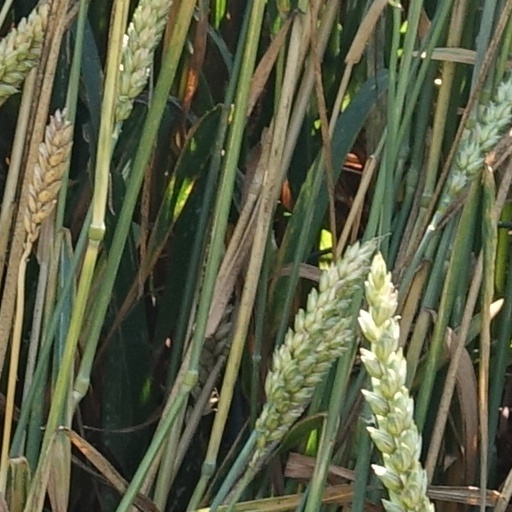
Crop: wheat